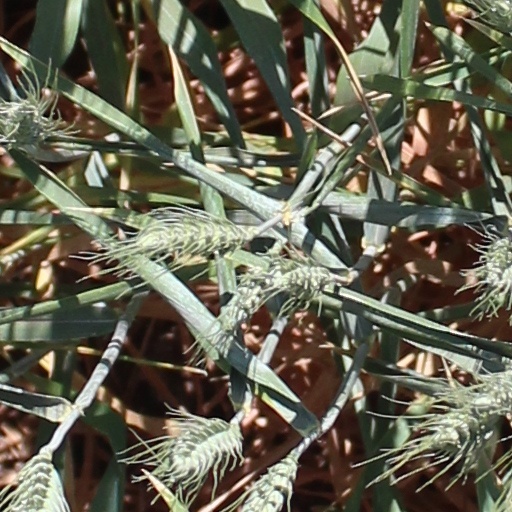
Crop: wheat